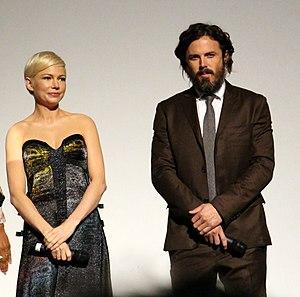
Caleb Casey McGuire Affleck-Boldt dit Casey Affleck [ˈkeɪsi ˈæflɛk], né le 12 août 1975 à Falmouth, est un acteur, producteur, réalisateur, scénariste et monteur américain. Révélé par le film indépendant Lonesome Jim en 2006, il est en tête d'affiche deux ans plus tard avec le polar Gone Baby Gone, première réalisation de son frère Ben Affleck.